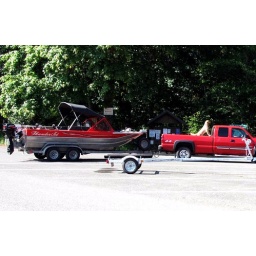
This dog was amazing, as soon as the boat was in the water, he jumped on board....